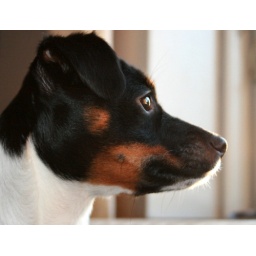
She loves sitting in the window and watch what goes on outside